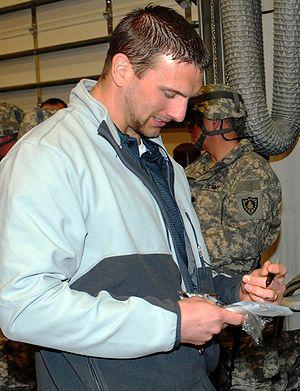
La saison 2010 des Packers de Green Bay est la 90ᵉ saison de la franchise en National Football League ainsi que la 92ᵉ depuis son existence. Les Packers finissent second de la NFC North et se qualifient pour les playoffs. Green Bay remporte le Super Bowl XLV contre les Steelers de Pittsburgh sur un score de 31-25. Le quarterback de l'équipe Aaron Rodgers est nommé MVP de ce match.